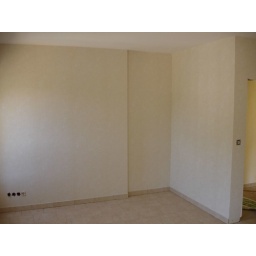
Wall paper done in our bedroom